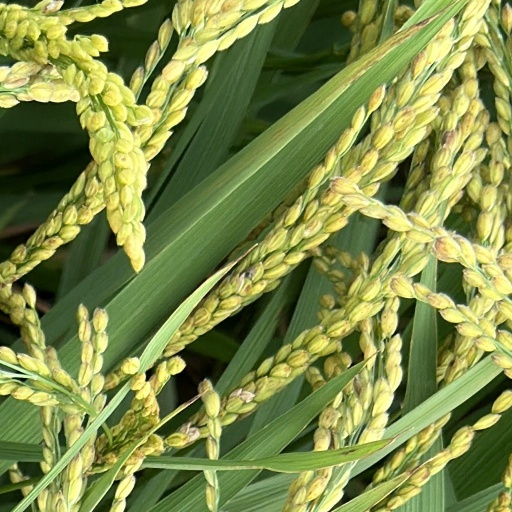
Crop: rice